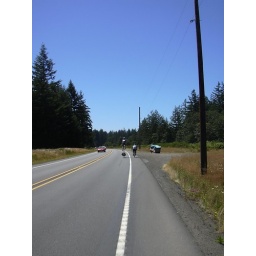
On the road again - with the crazy bike in front of us!